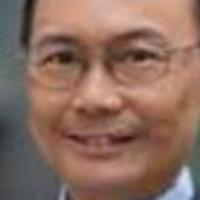
Age group: age 56-65